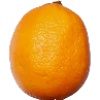
Label: Lemon Meyer 1